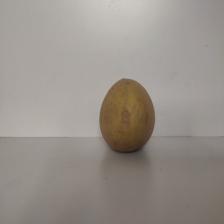
Size: Large